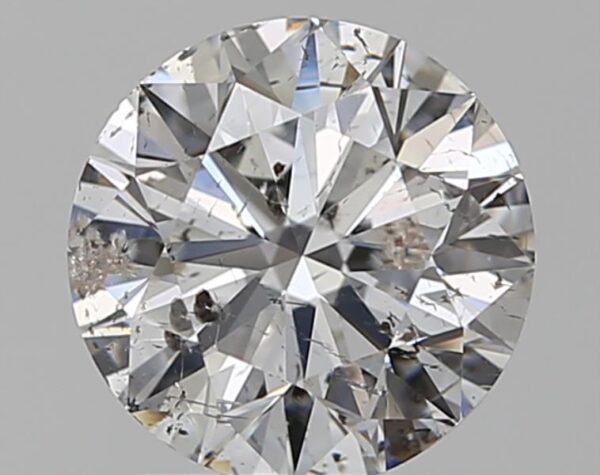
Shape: round
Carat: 1.37
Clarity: SI2
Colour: F
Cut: EX
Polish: EX
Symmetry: EX
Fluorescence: VSL
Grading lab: IGI
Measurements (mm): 7.09 x 7.05 x 4.39